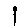
Label: 1